1927 Pittsburgh Panthers football team

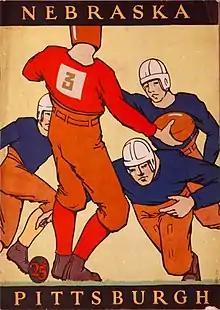
Program for November 12, 1927 Pitt vs. Nebraska game

"The Pitt Weekly" announced: "A fast and determined Mountaineer eleven invades the Panther's stadium lair Saturday afternoon to furnish it with its first major portion of football meat of the season." Ira Rodgers' Mountaineers were 1–0–1 on the season, having beaten West Virginia Wesleyan and tying former Pitt star Pat Herron's Washington & Lee Generals. "Rogers was not satisfied with the showing of his men and promises to have them at top form for the contest Saturday."